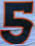
Number: 5